San Francisco Opera

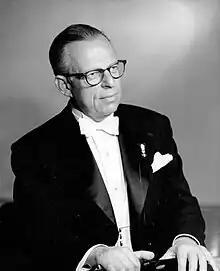
Kurt Herbert Adler (1966)

Adler was often regarded as a difficult, sometimes tyrannical person to work for. However, as Chatfield-Taylor notes, "singers, conductors, directors, and designers came back season after season. They came back because Adler made the SFO an internationally respected company that ran at a high level of professionalism and offered them interesting things to do in a warm and supportive atmosphere." Among those who were offered new and exciting challenges were Geraint Evans, the Welsh baritone, Leontyne Price, and Luciano Pavarotti.